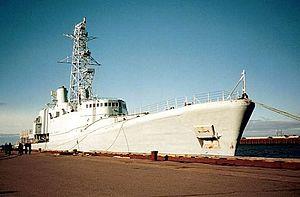
HMCS Nipigon (DDH 266)